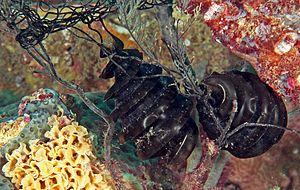
Le requin dormeur à crête est un poisson cartilagineux décrit en 1870 par Albert Günther. Il s’agit d’une espèce rare faisant partie du genre Heterodontus de la famille des Hétérodontidés. Ces requins sont des fossiles vivants, représentant un groupe de requins présents au Carbonifère.